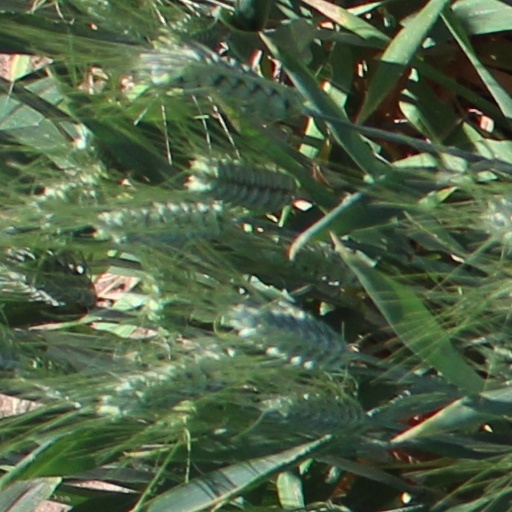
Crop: wheat